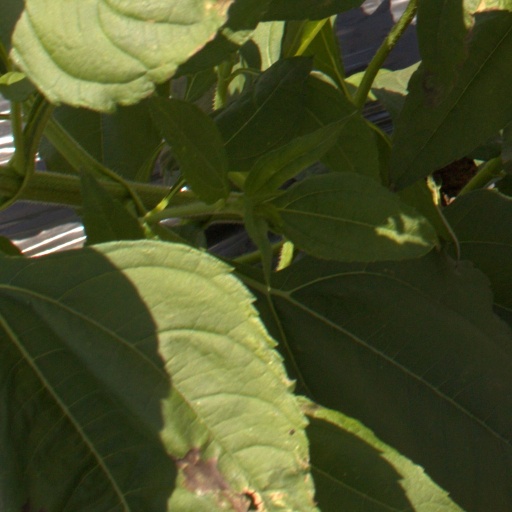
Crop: Jerusalem artichoke